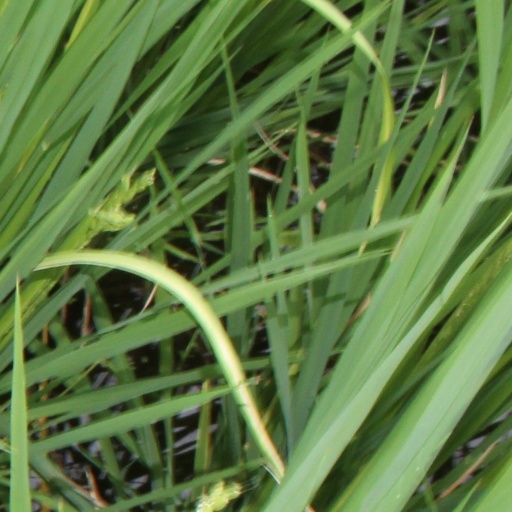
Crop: rice